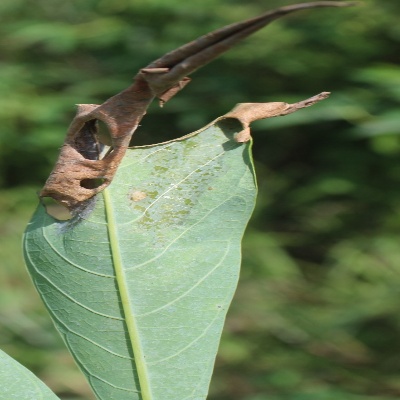
Crop: Cassava
Condition: bacterial blight